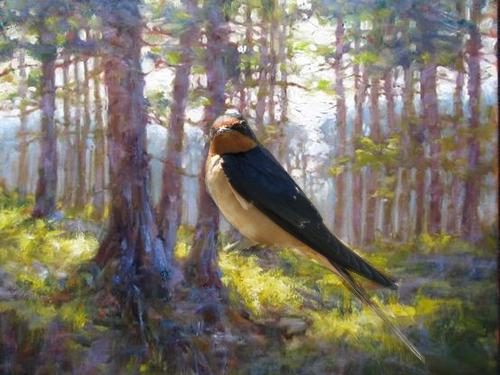
Bird species: Cliff_Swallow
Bird type: landbird
Background: land